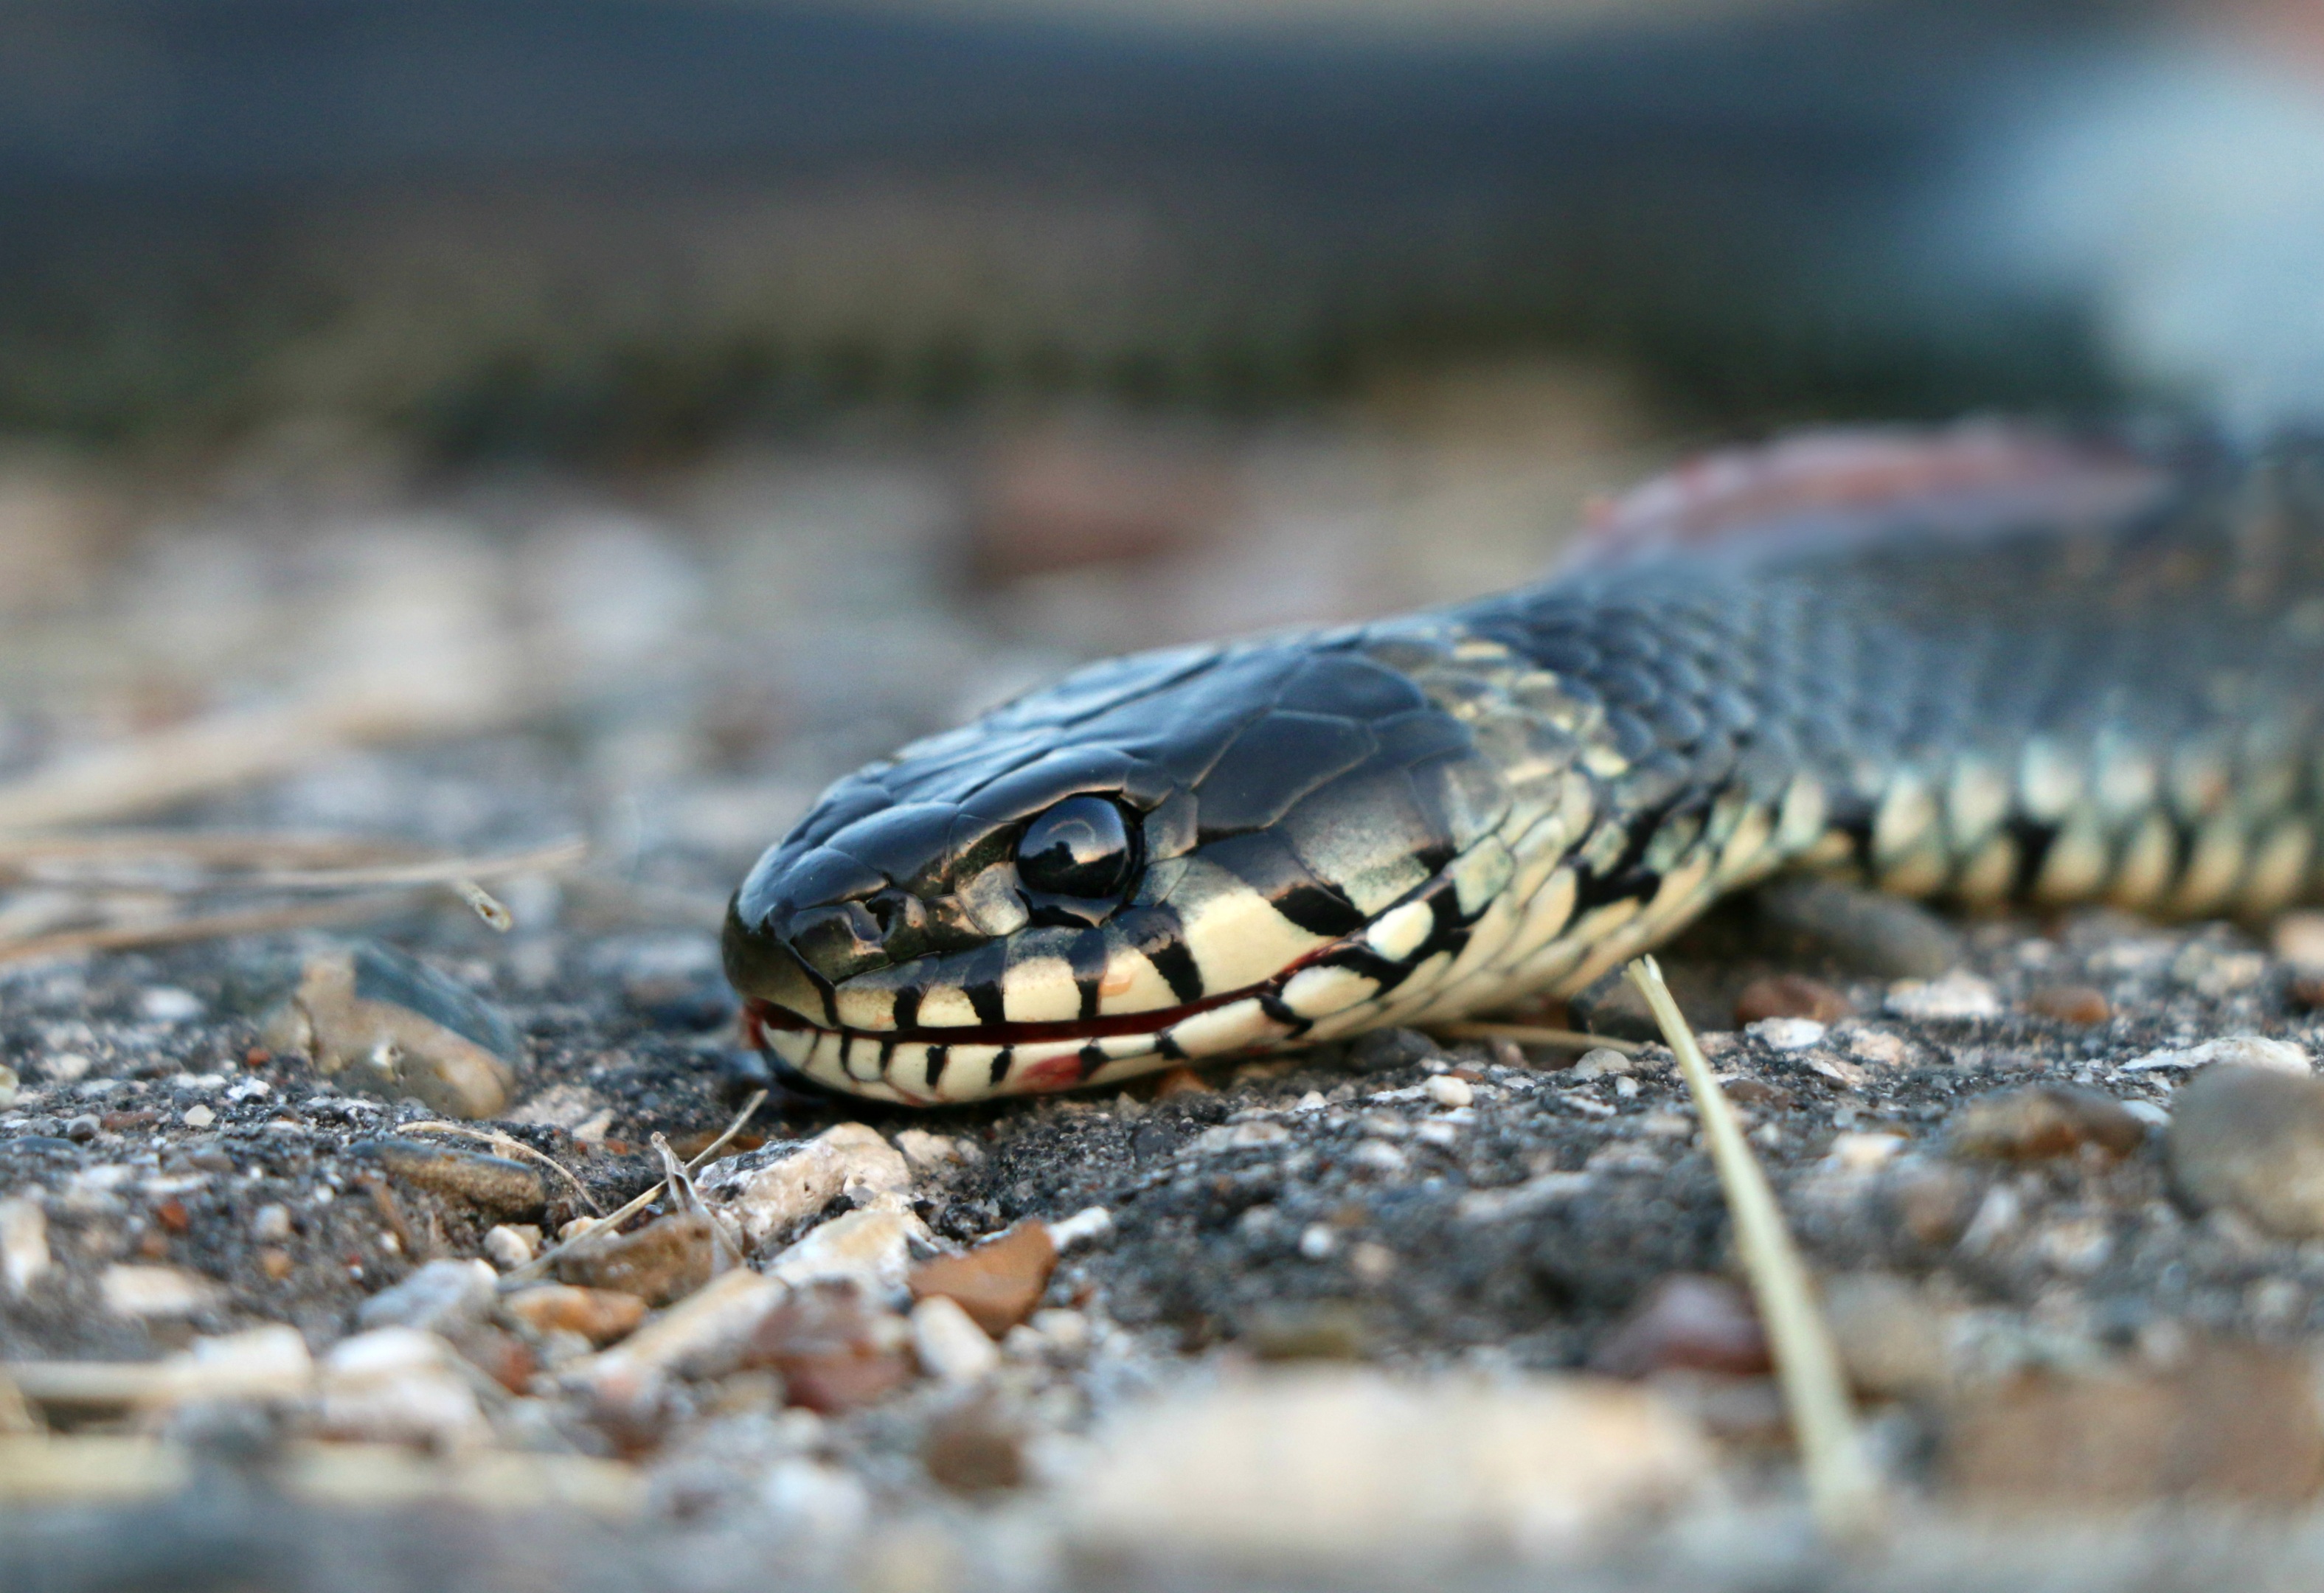
nature, leather, wildlife, reptile, fauna, close up, danger, poison, snake, vertebrate, attack, scales, sting, evil, really, macro photography, poisonous, cunning, bite, creep, grass snake, garter snake, colubridae, scaled reptile, lacertidae, lissotriton, smooth newt, hognose snake